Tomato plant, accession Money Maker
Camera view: horizontal (90 deg, fisheye); turntable rotation: 270 degrees
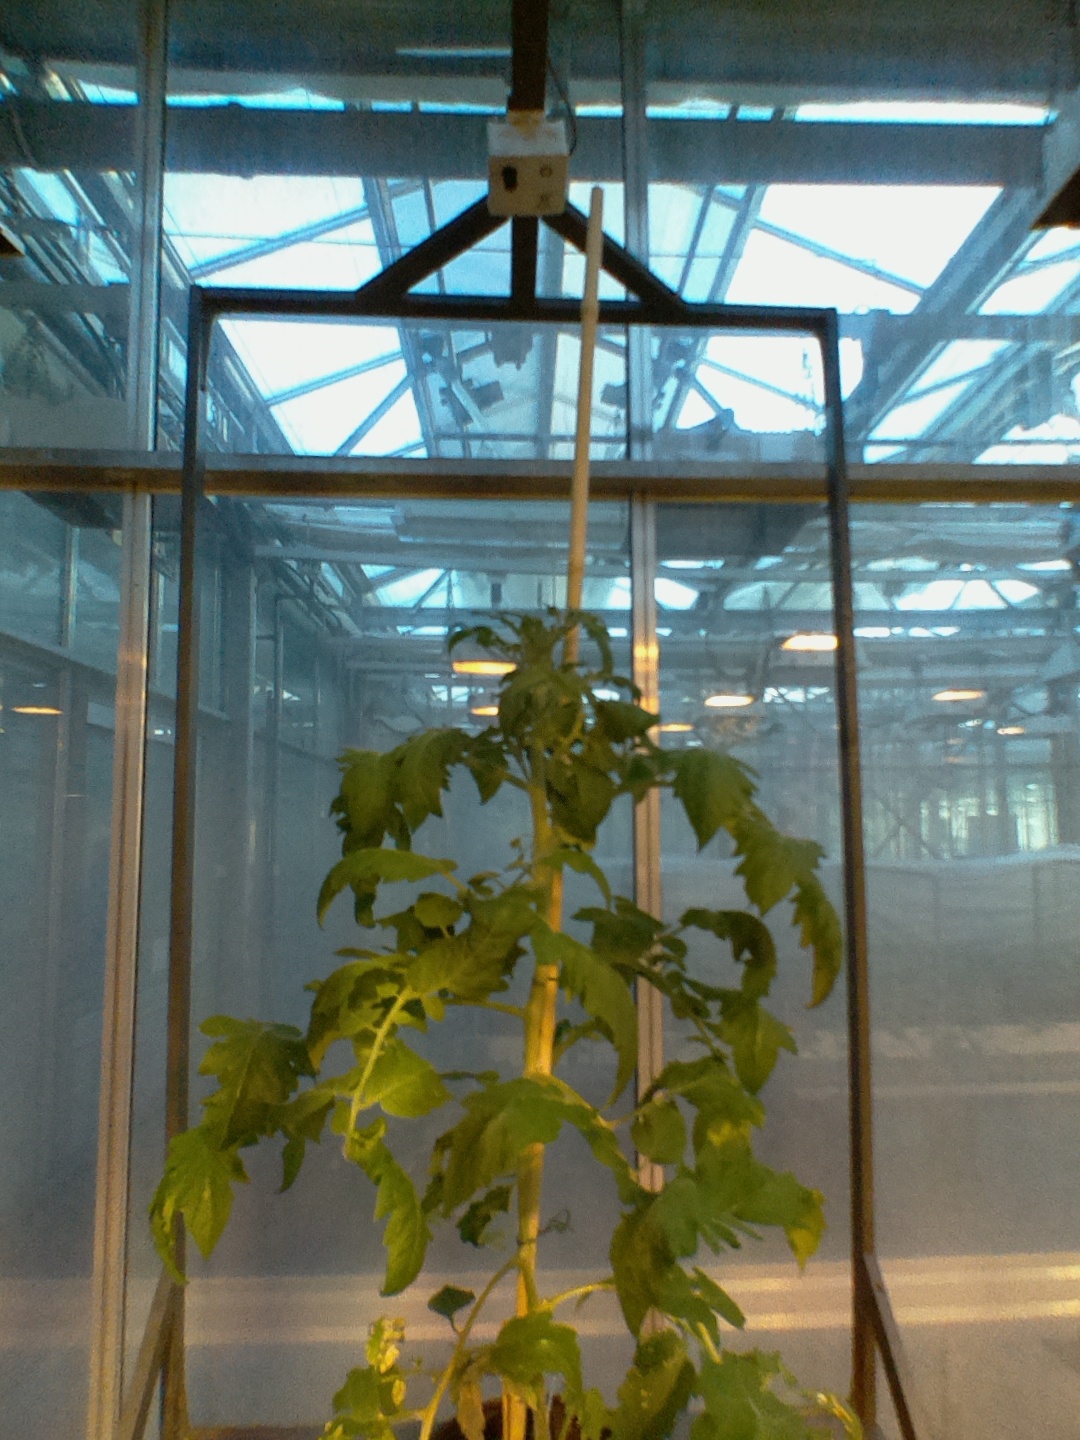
BBCH growth stage 63: 30%-40% of flowers open